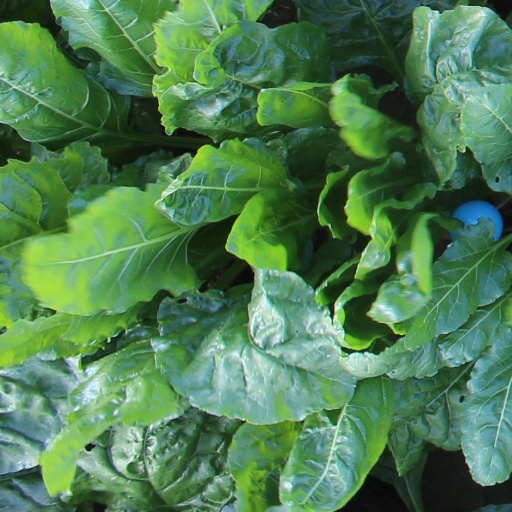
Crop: sugar beet